Buick LeSabre

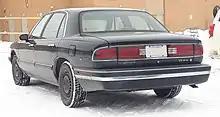
Rear view of 1994-96 Buick LeSabre

Following a major downsizing and redesign, the 1978 Buick LeSabre received only minor changes including new grillework. Engine offerings were unchanged from 1977 on most models, but the LeSabre Sport Coupe was now powered by a turbocharged 231 cubic-inch V6 with a four-barrel carburetor producing 165 BHP (SAE Net) at 4000 RPM and a rather useful 285 lb-ft at 2,800 rpm.